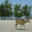
Label: deer